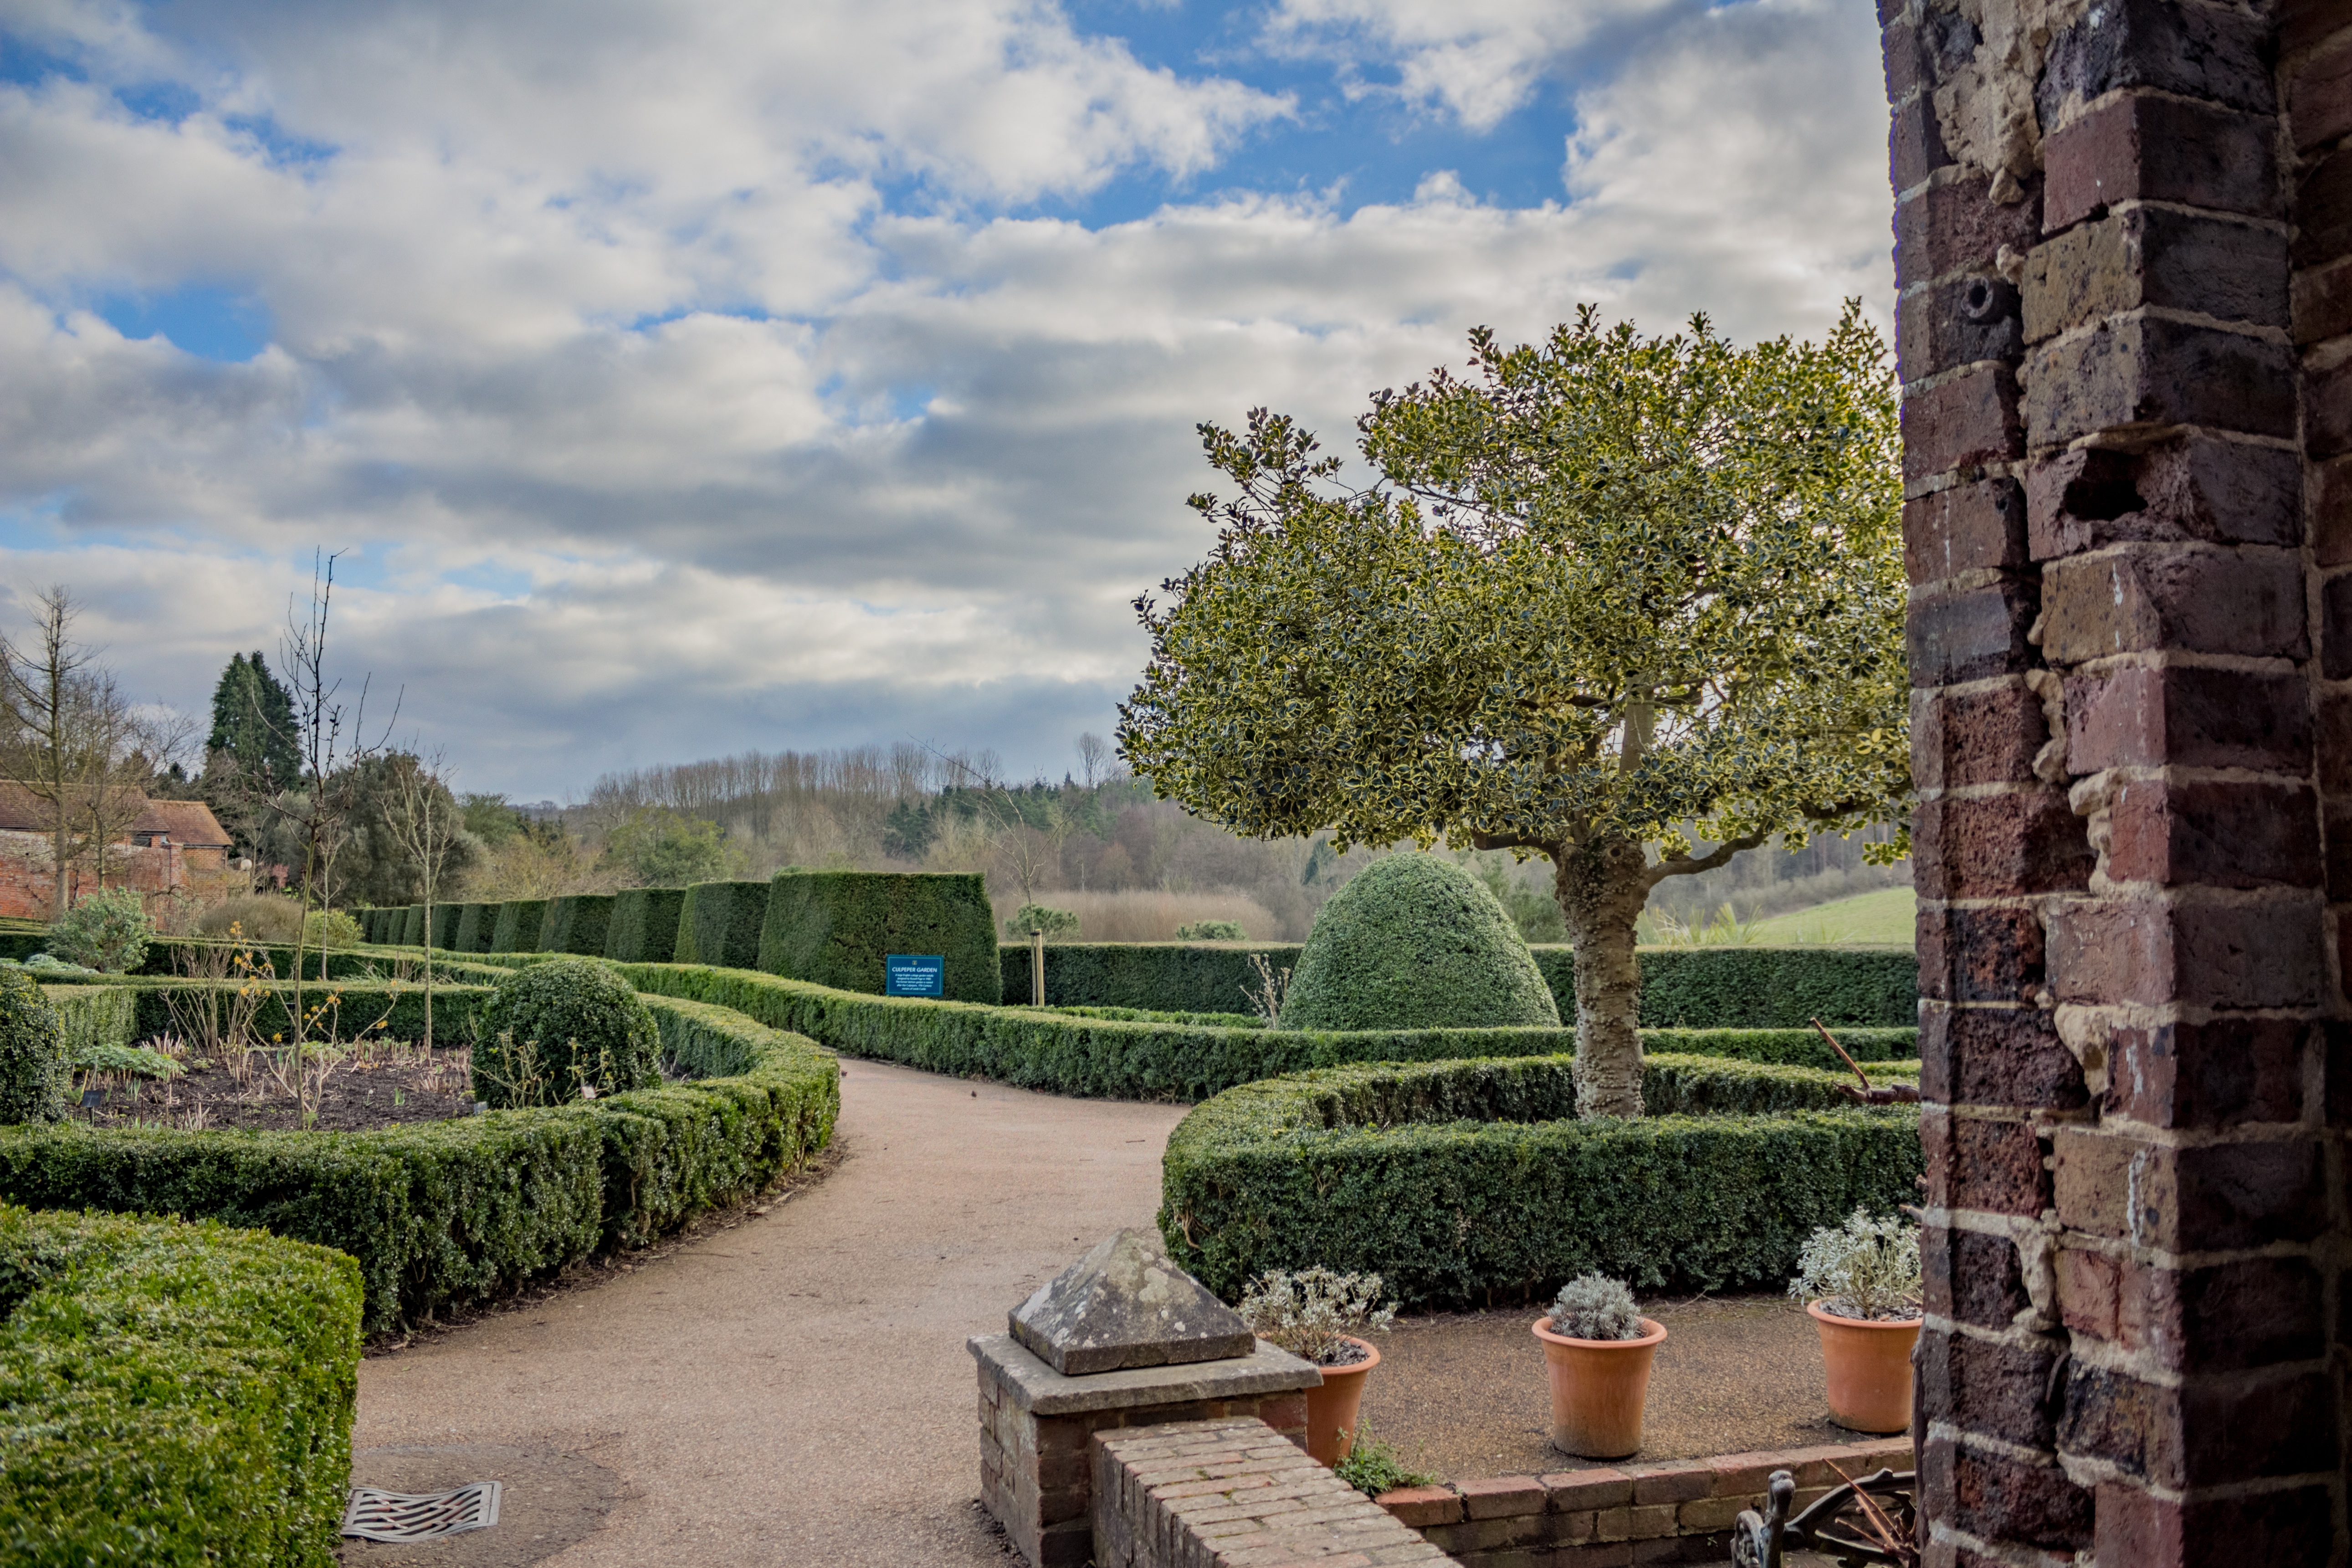
tree, grass, flower, wall, garden, waterway, estate, rural area